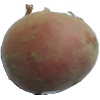
Label: Potato Red 1